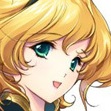
Portrait style: Anime Portrait